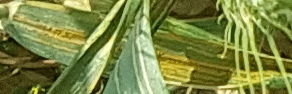
Label: Wheat___Yellow_Rust